František Kardaus

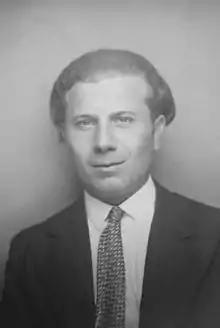
František Kardaus Portrait

František Kardaus (March 25, 1908 in Hořesedly, Bohemia – February 20, 1986 in Velká Chuchle near Prague) was a Czechoslovak industrial designer and graphic artist.